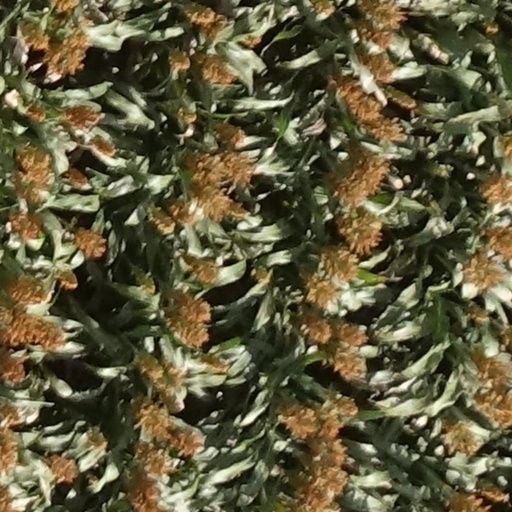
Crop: sorghum